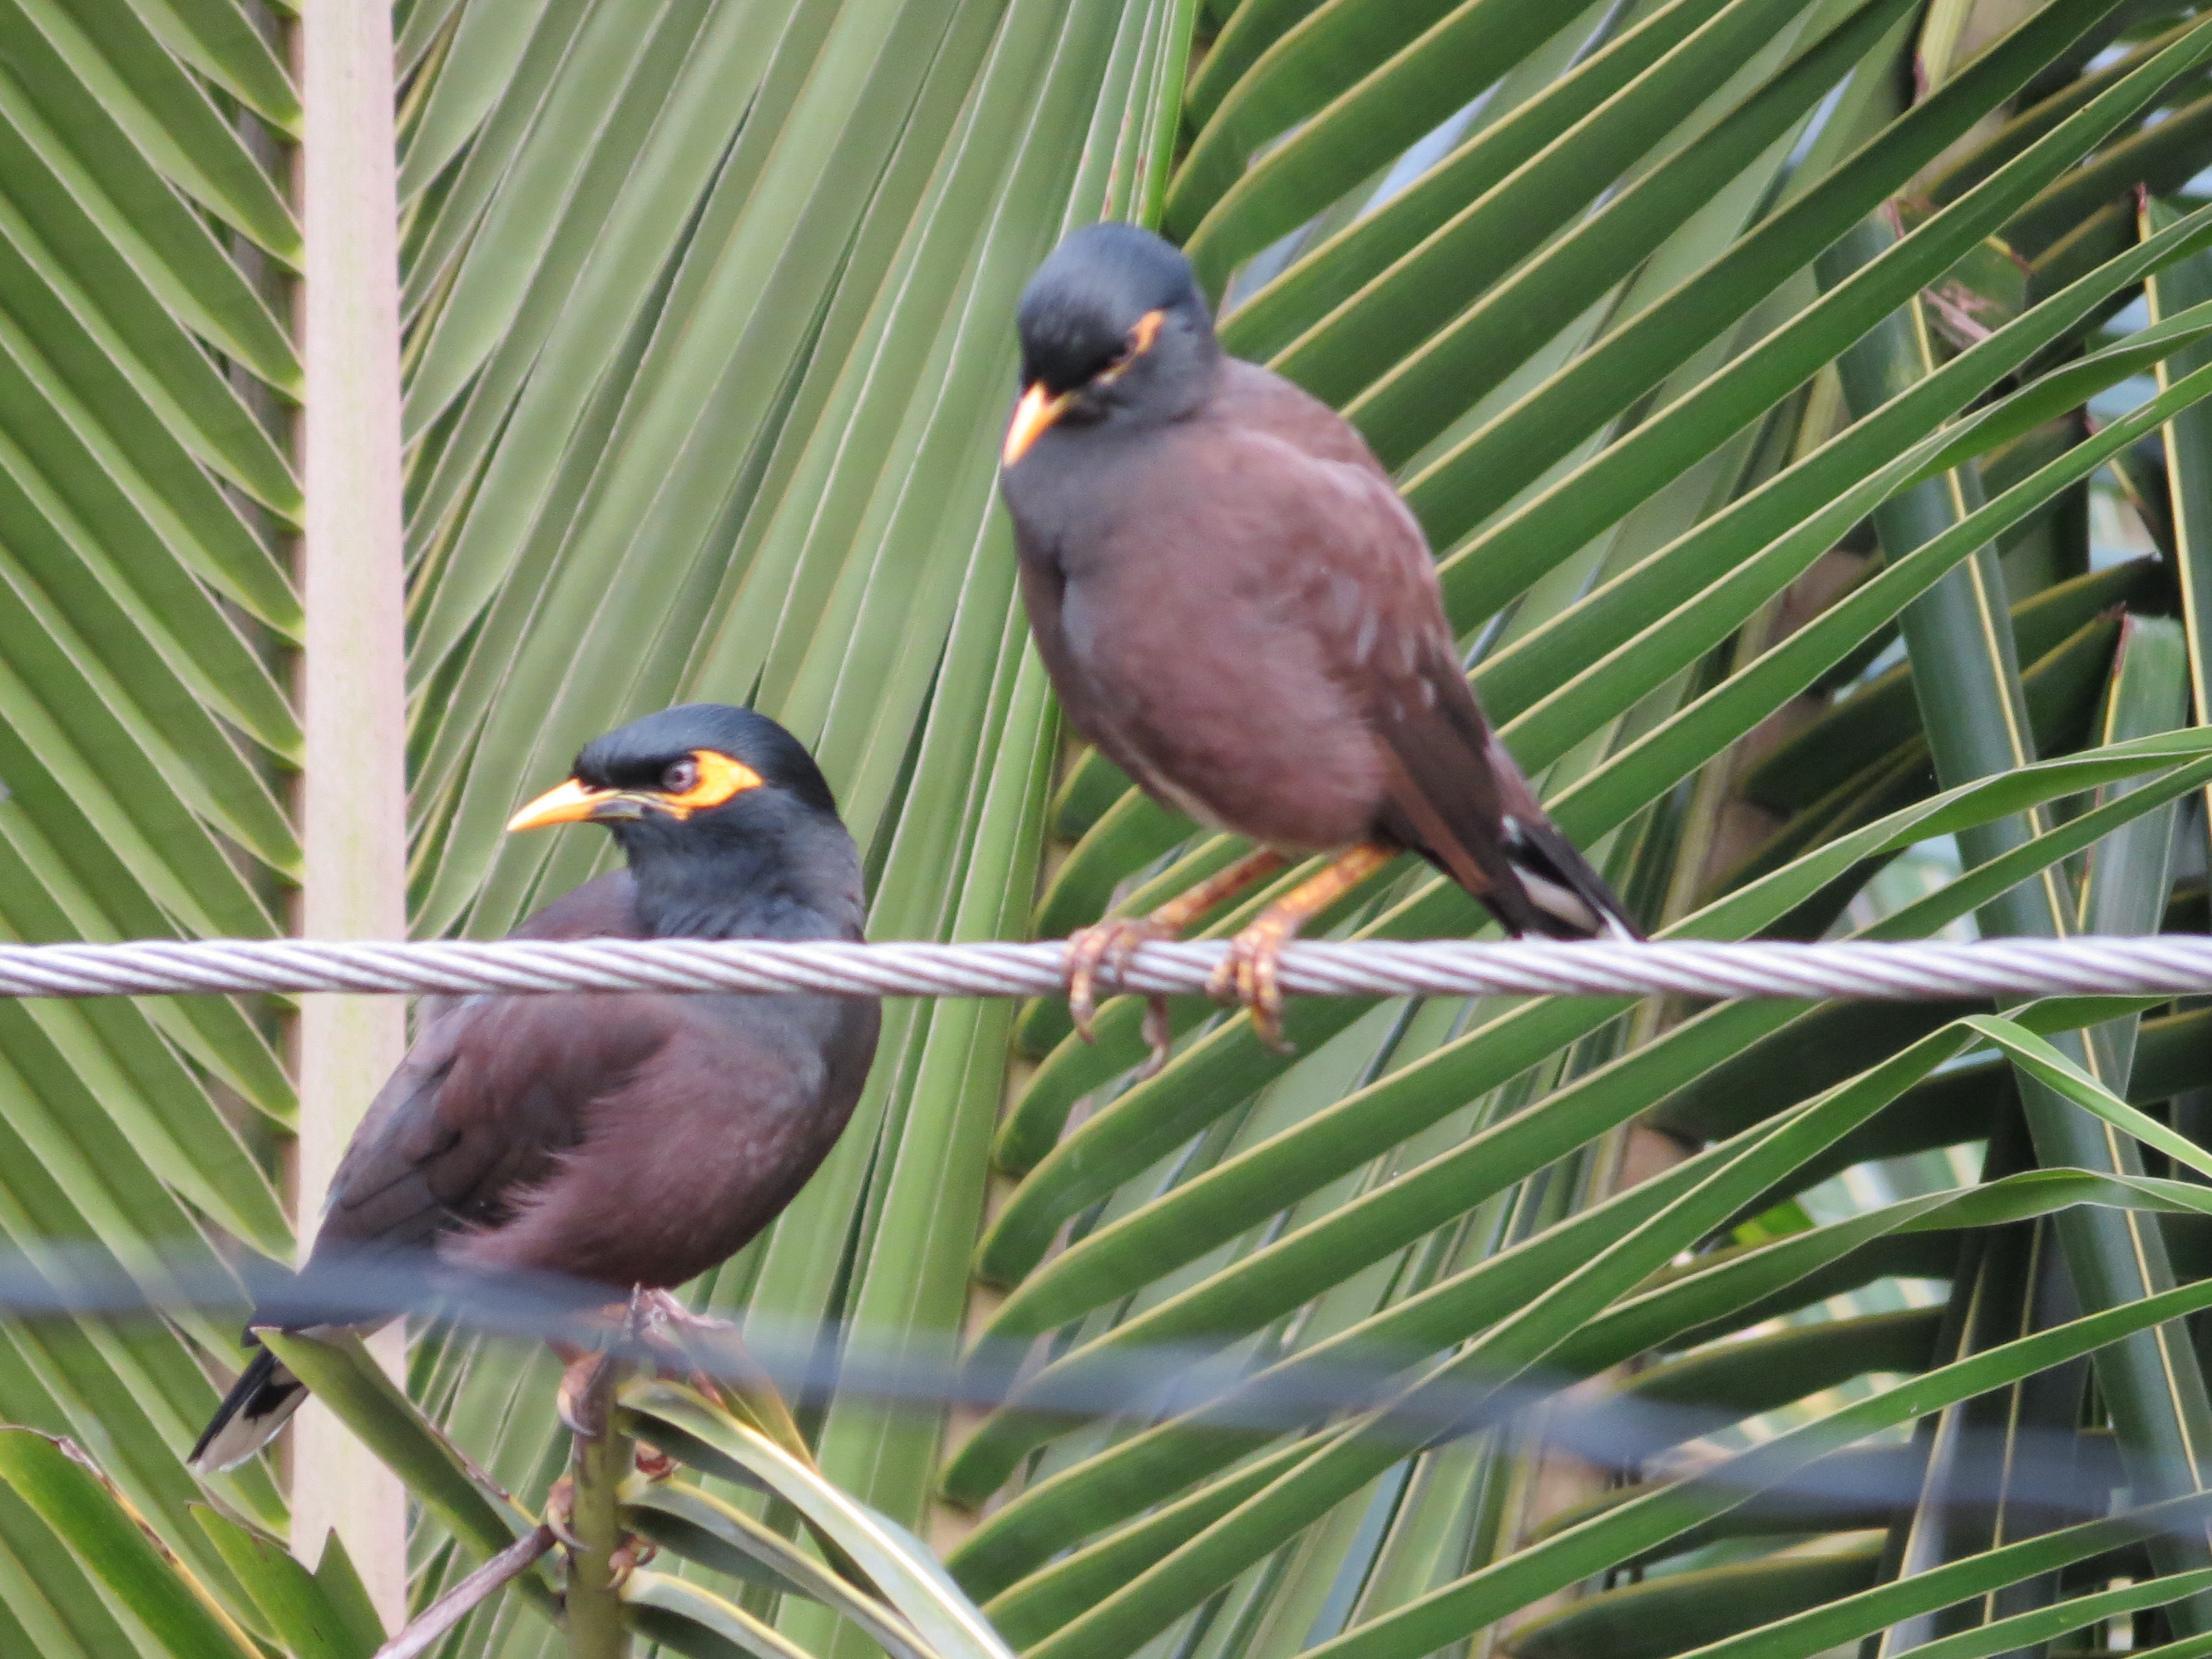
mynah, bird, common myna, beak, branch, twig, terrestrial plant, myna, plant, wing, feather, songbird, acridotheres, wildlife, perching bird, tail, old world flycatcher